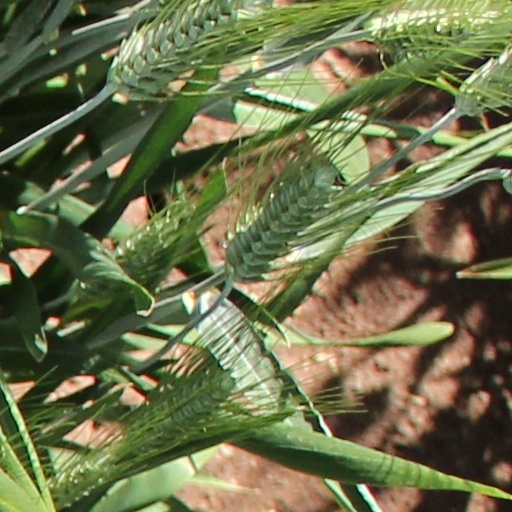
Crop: wheat